Kedoshim

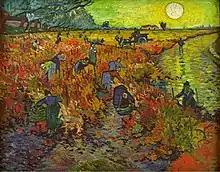
"The Red Vineyard" (painting by Vincent van Gogh)

God's characteristic of holiness in Leviticus 19:2 is reflected in Isaiah 6:2–3 and in turn in the "Kedushah" section of the "Amidah" prayer in each of the three prayer services.